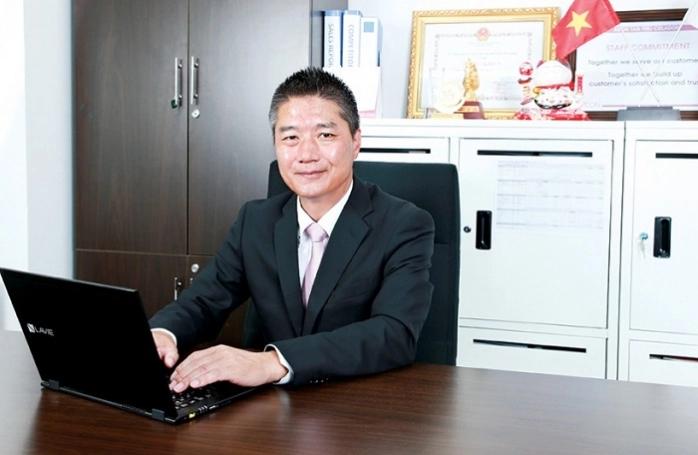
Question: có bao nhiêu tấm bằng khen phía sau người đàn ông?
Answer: có hai tấm bằng khen phía sau người đàn ông